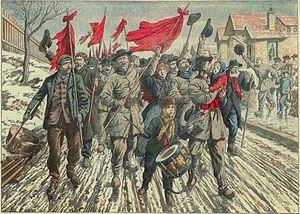
Le cortège des mineurs du Pas-de-Calais en grève parcourant les corons.
La catastrophe de Courrières est la plus importante catastrophe minière de tous les temps en Europe et la deuxième au monde après celle de Benxi en Chine en 1942. Elle a lieu entre Courrières et Lens, le samedi 10 mars 1906, et a fait officiellement 1 099 morts. Elle tire son nom de la Compagnie des mines de Courrières qui exploite alors le gisement de charbon du bassin minier du Nord-Pas-de-Calais dans le Pas-de-Calais.